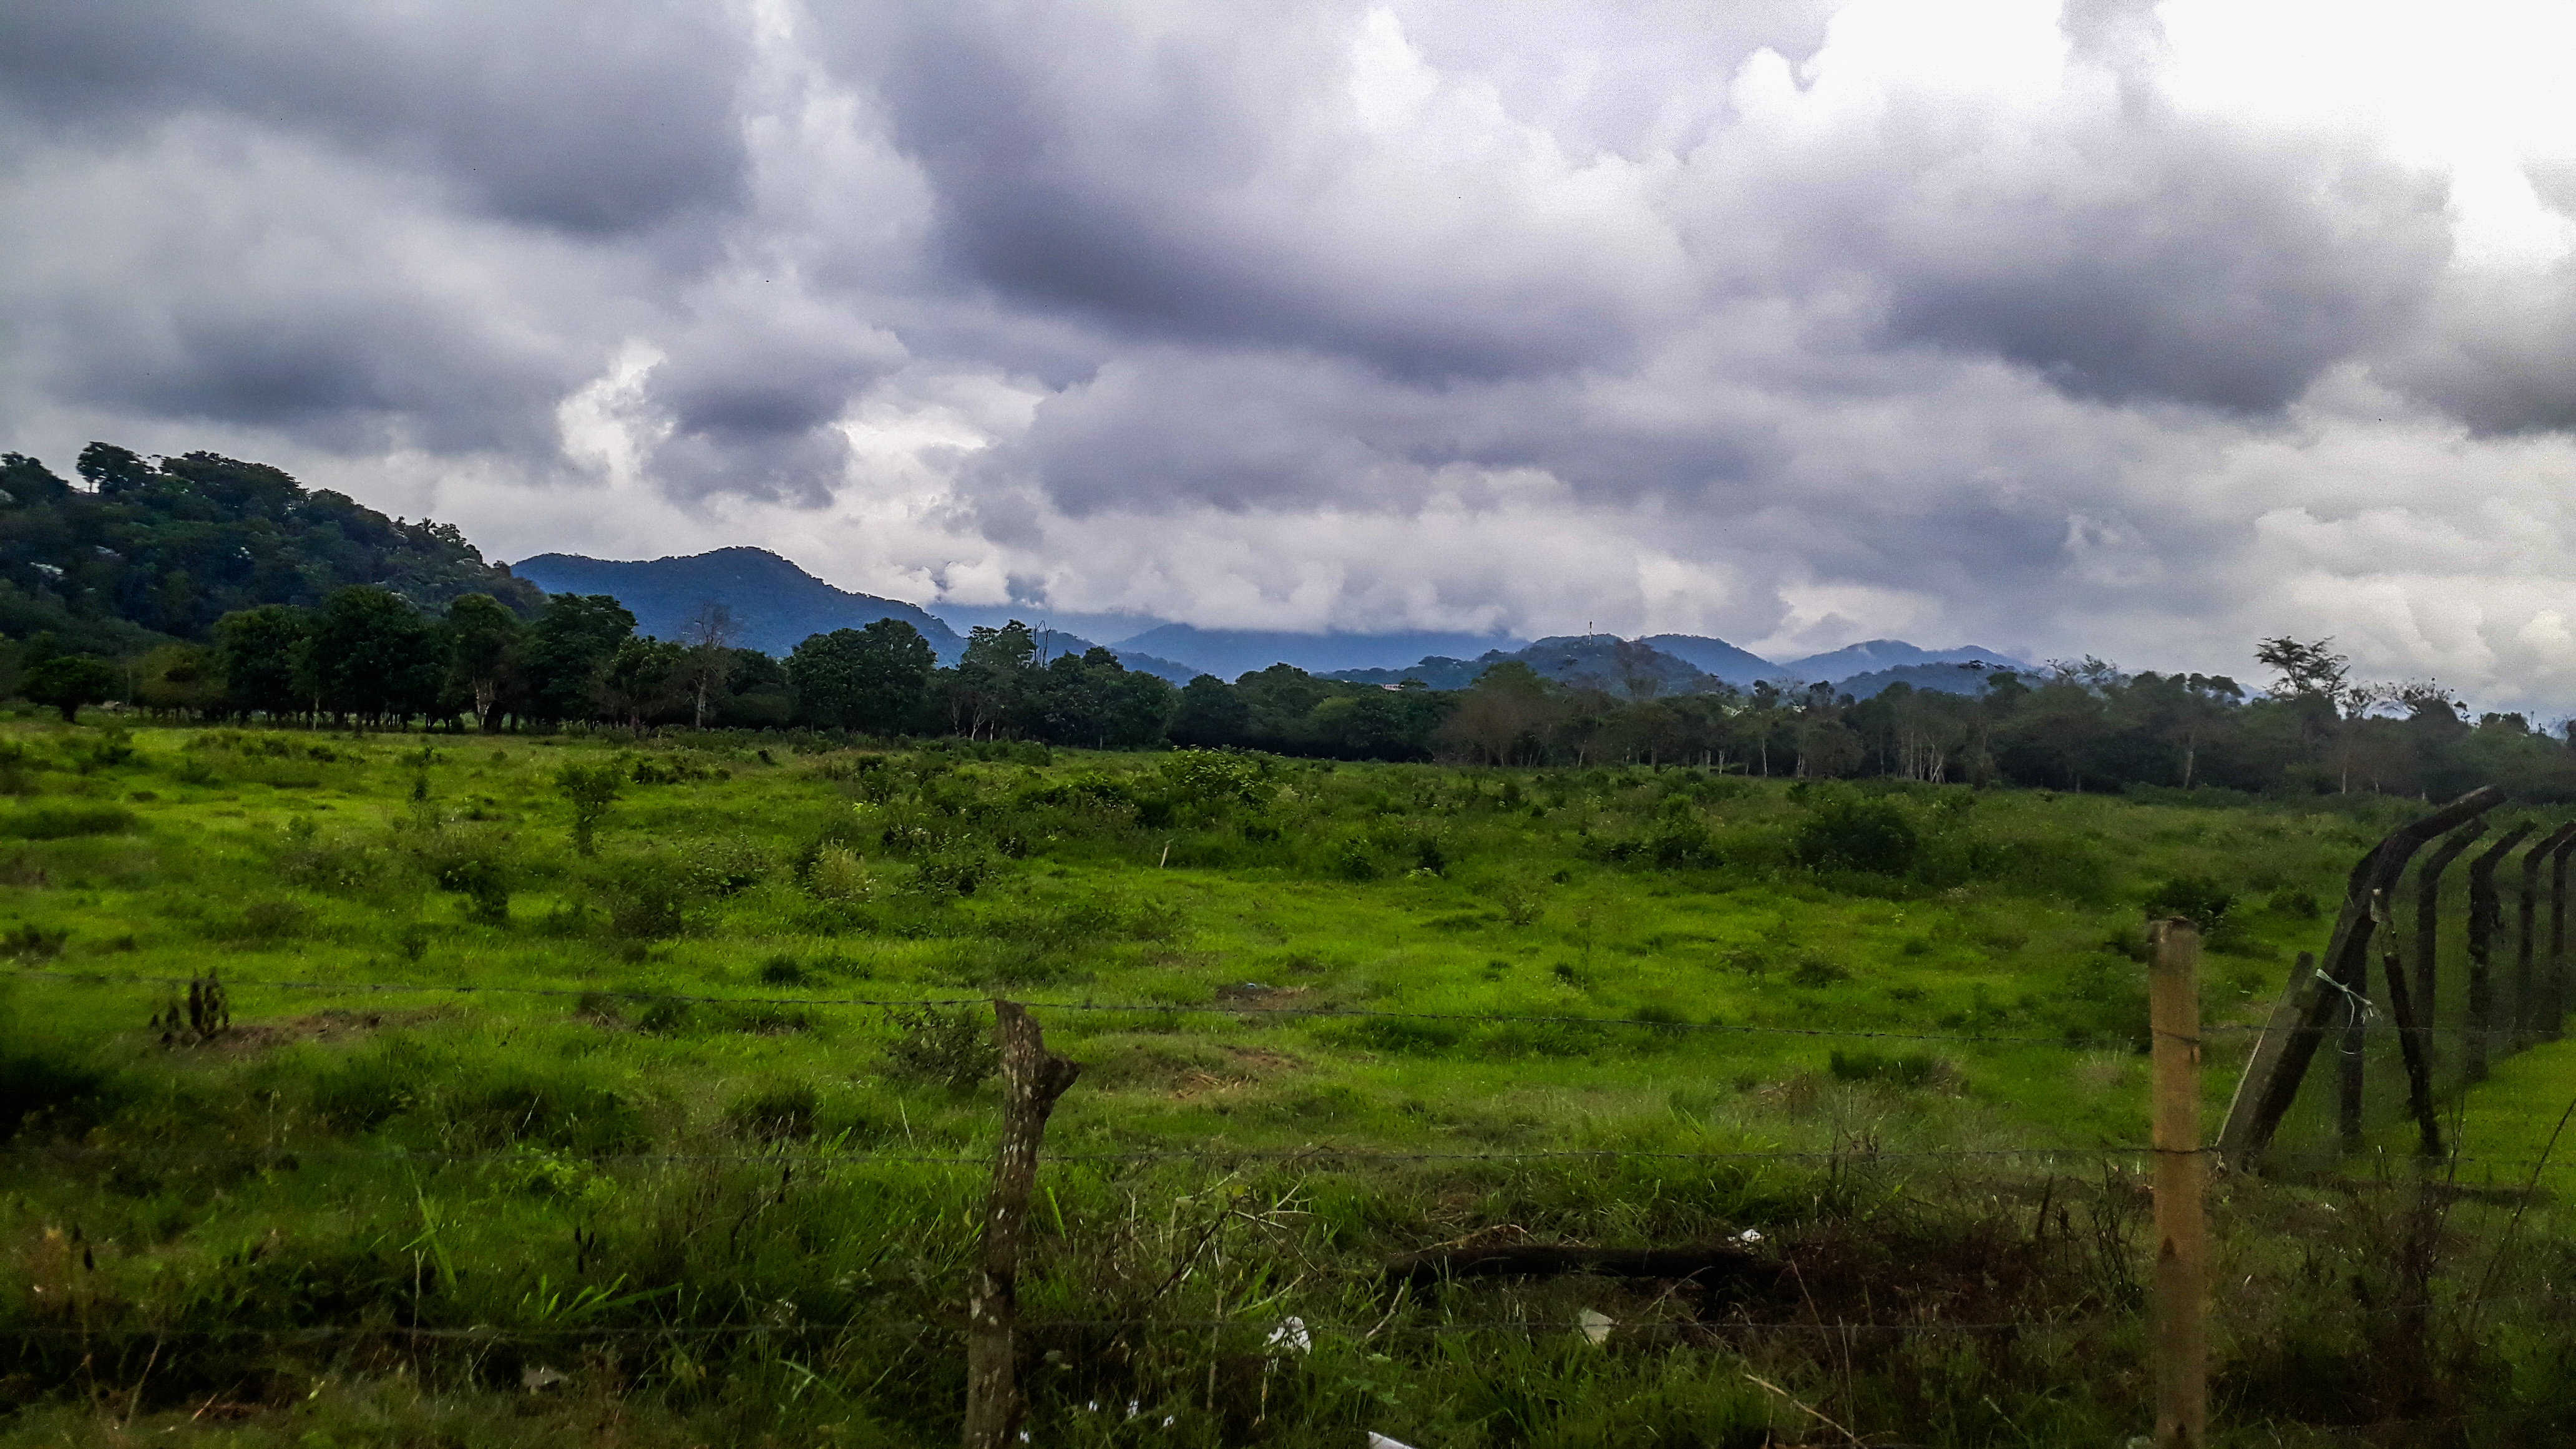
natural, cloud, sky, plant, mountain, green, natural landscape, natural environment, tree, land lot, cumulus, grass, grassland, plain, landscape, meadow, terrestrial plant, forest, road, prairie, field, hill, plateau, pasture, jungle, horizon, meteorological phenomenon, wildlife, valley, fell, soil, ranch, steppe, wetland, shrubland, tropical and subtropical coniferous forests, rainforest, mountain range, bog, savanna, agriculture, plantation, wildflower